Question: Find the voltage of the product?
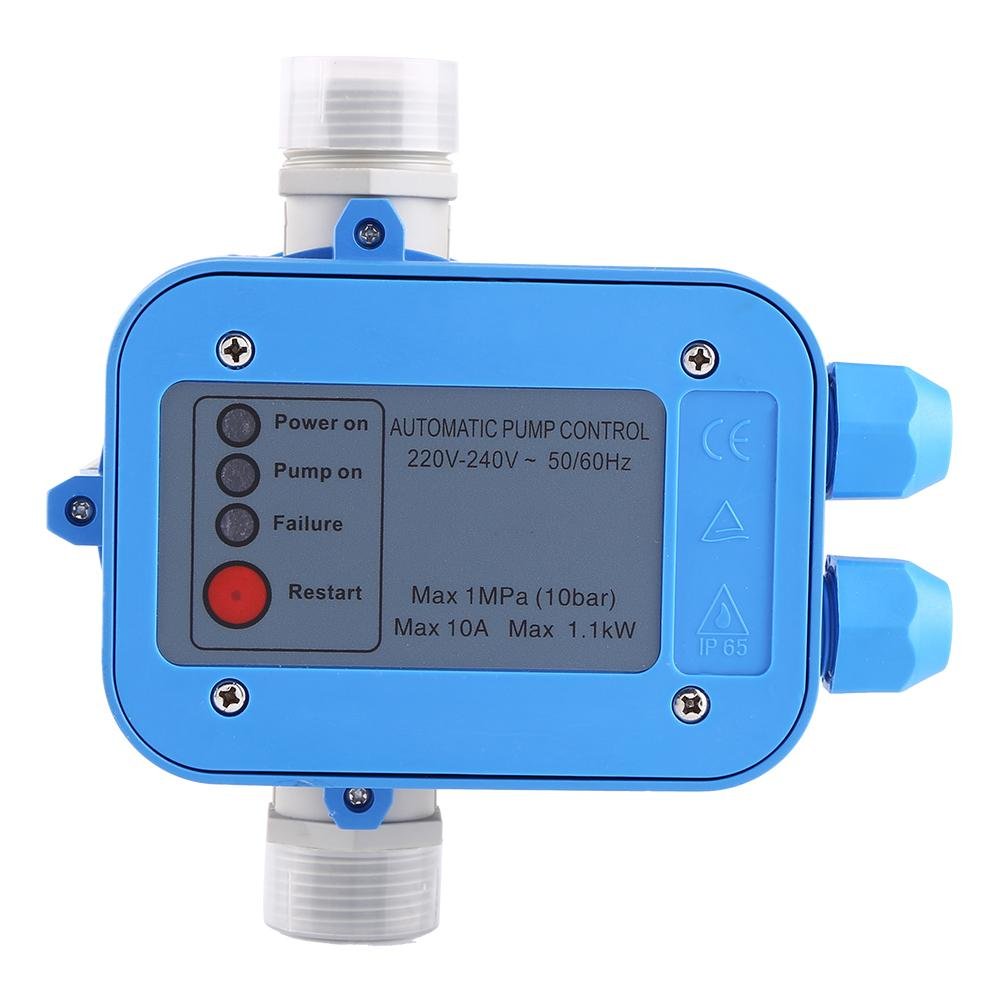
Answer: [220.0, 240.0] volt